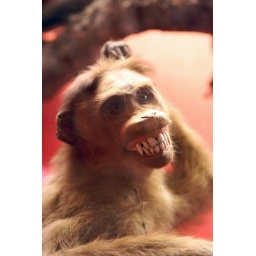
taxidermy mayhem in the castle museum. Ipswich v Norwich : we've got scary monkeys in the castle